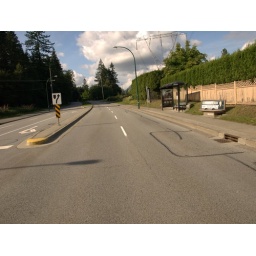
Lonely bus stop near Lost lake trail.